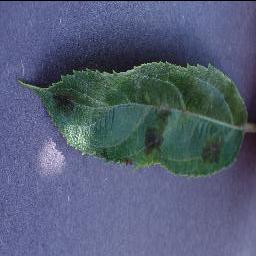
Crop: apple
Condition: scab